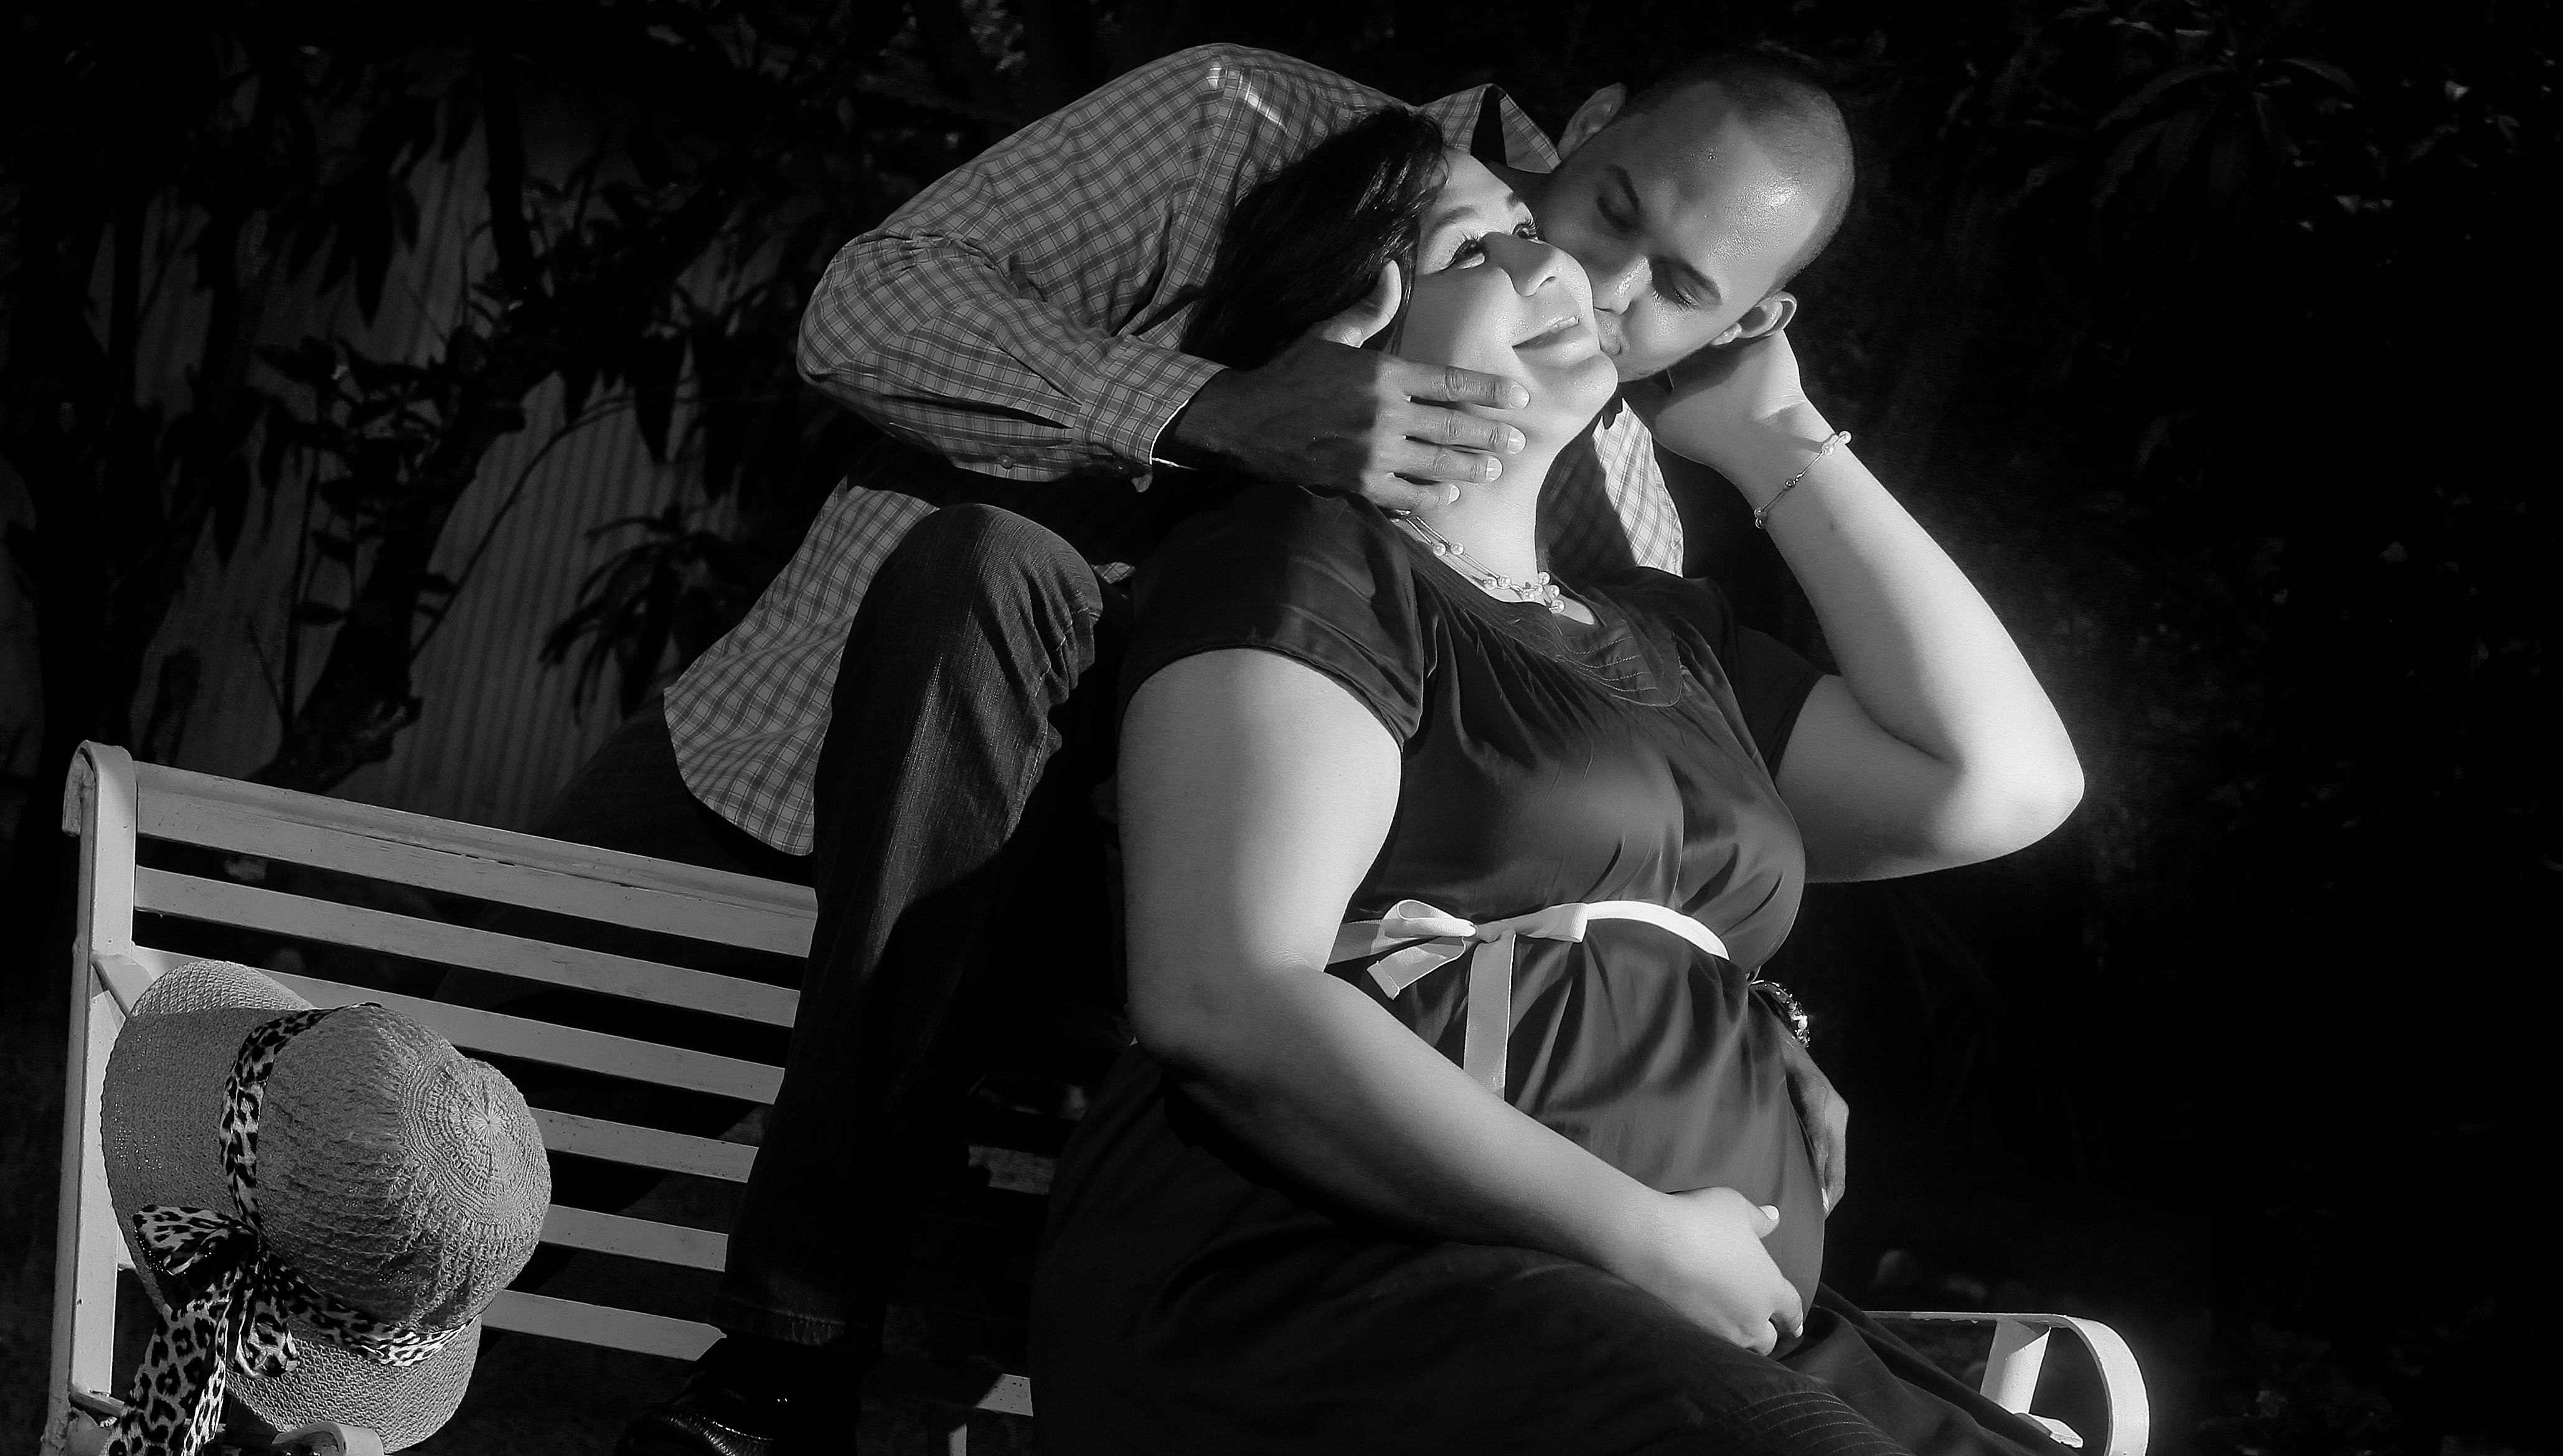
black and white, girl, photography, fruit, love, kiss, darkness, black, monochrome, marriage, baby, potato, happy, arms, photograph, pregnant, mama, new born, entertainment, interaction, bebe, kisses, mami, monochrome photography, breast arms, pregnancies of breast, papi, film noir